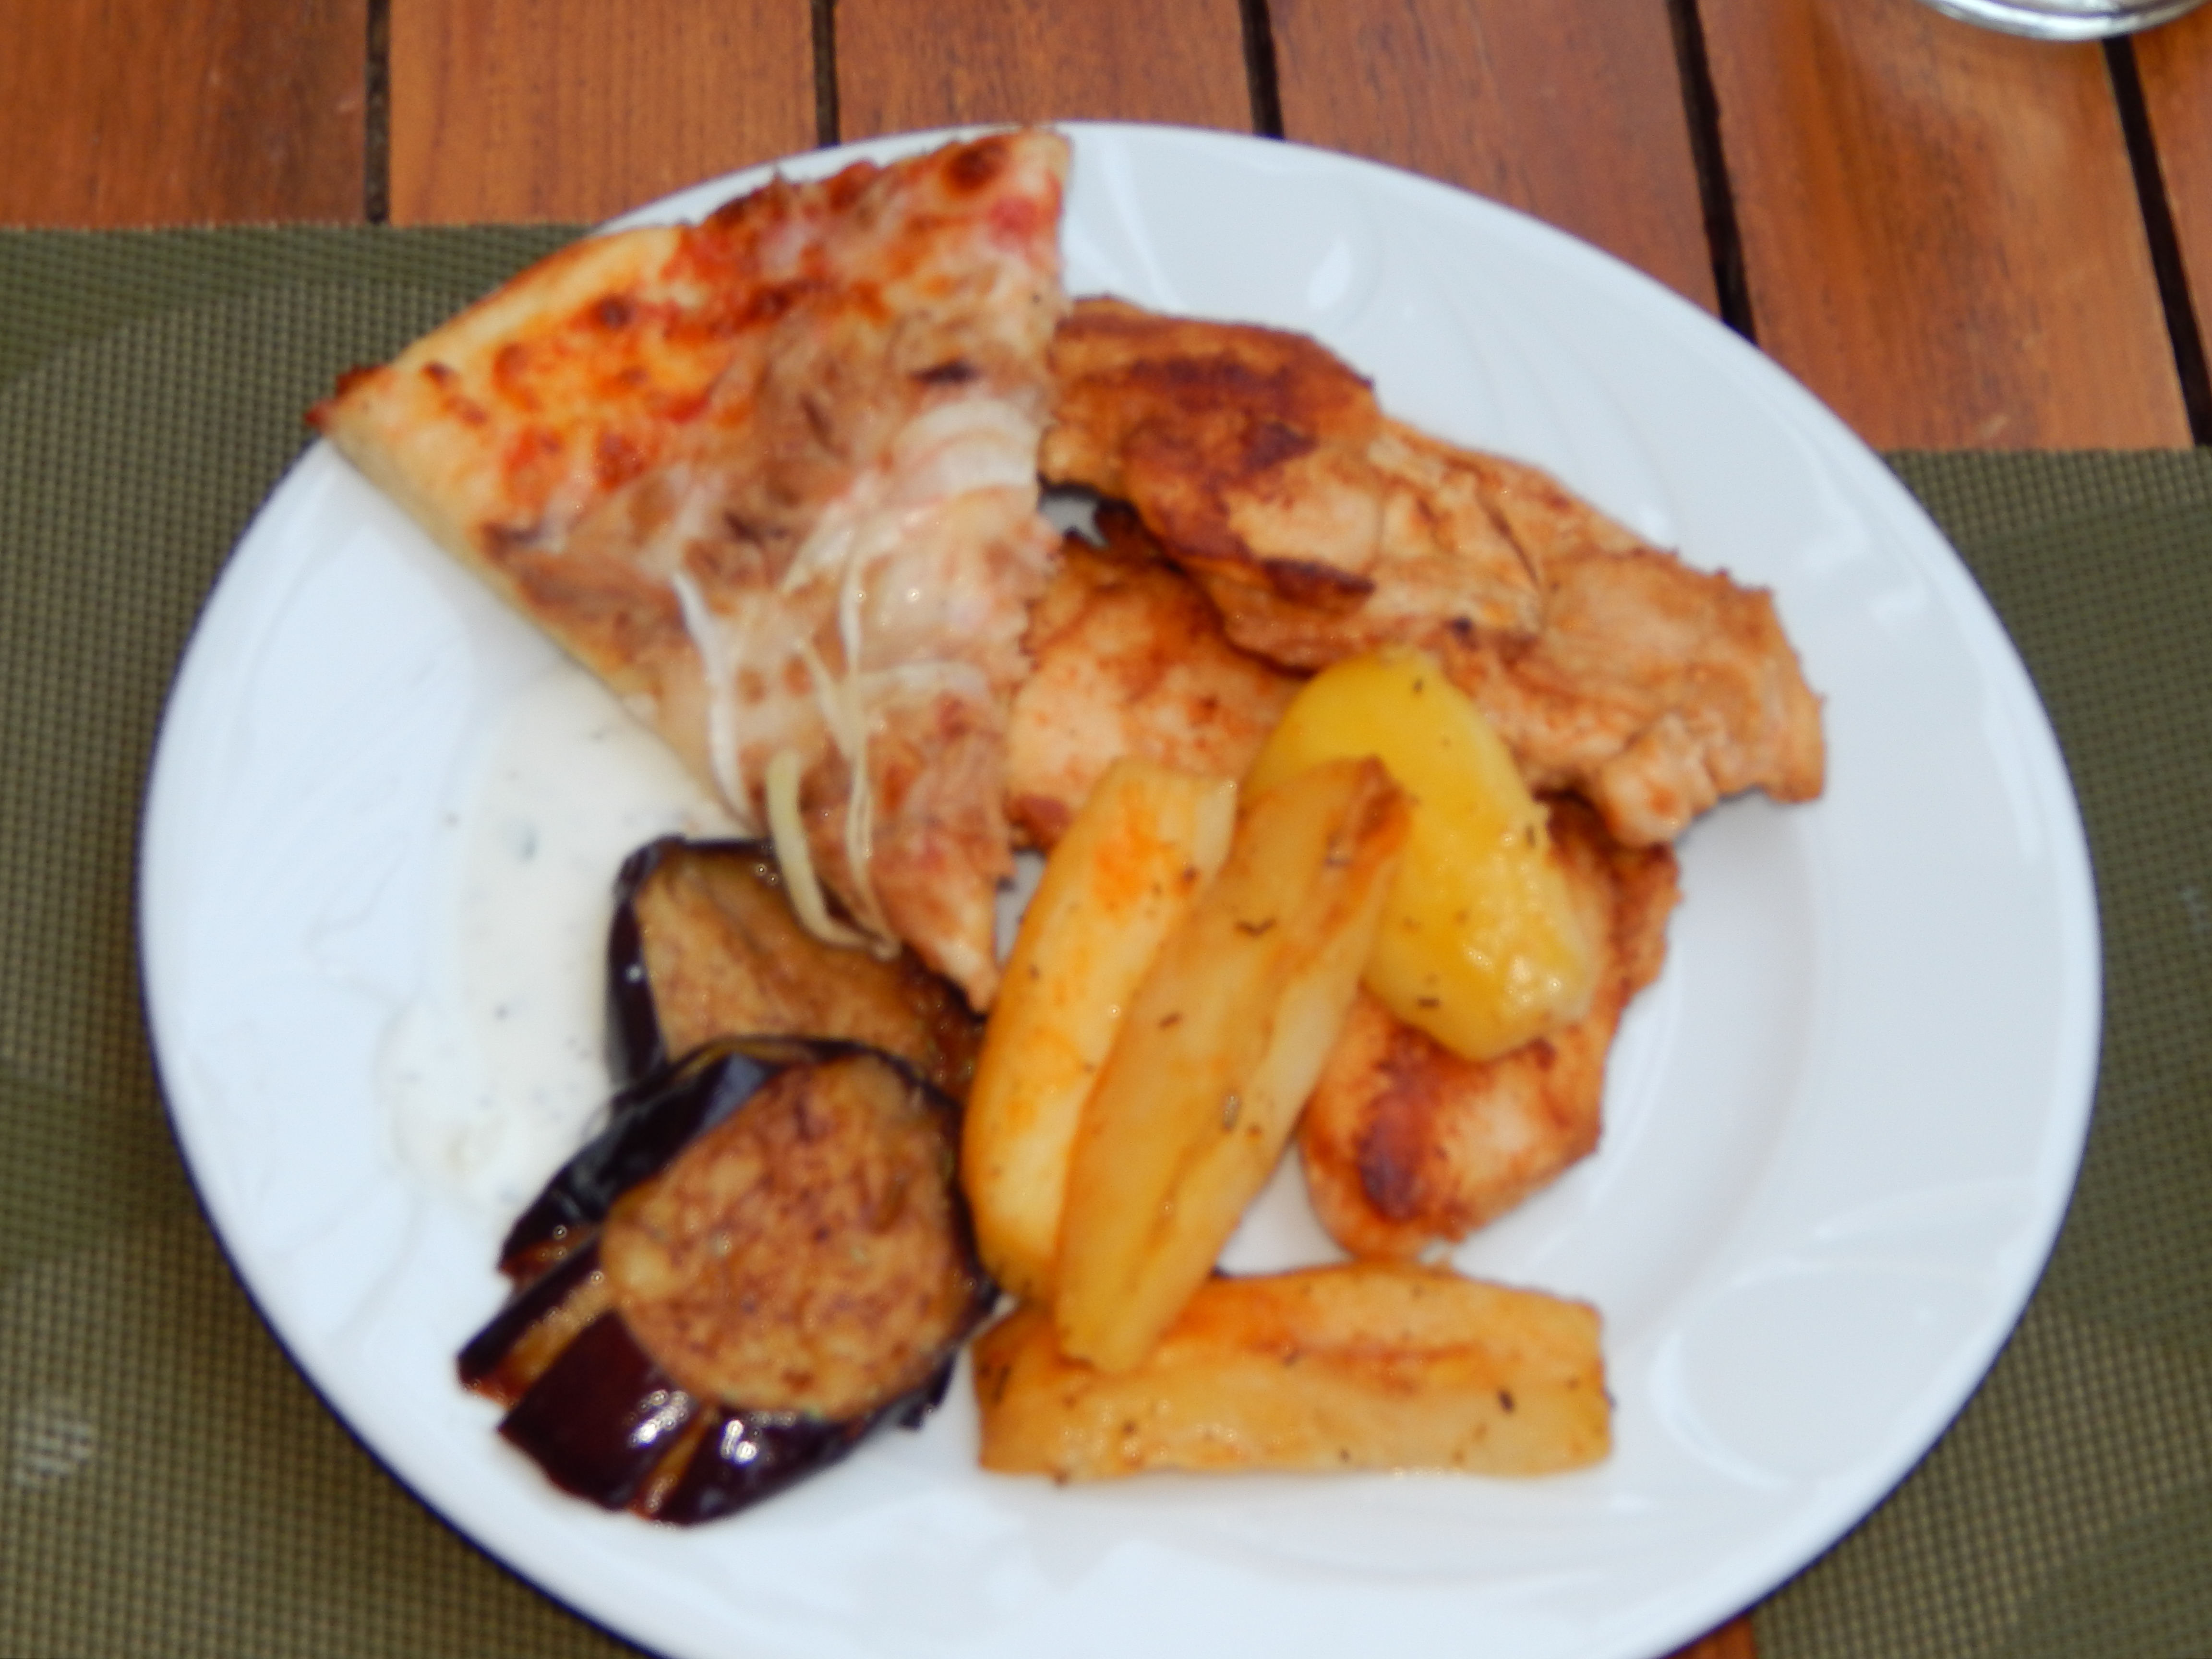
cuisine, food, breakfast, pizza, restaurant, traditional, delicious, sweet, cheese, background, beautiful, white, eat, dinner, plate, lunch, healthy, hot, table, dessert, dish, meal, full breakfast, potato wedges, side dish, junk food, brunch, fried food